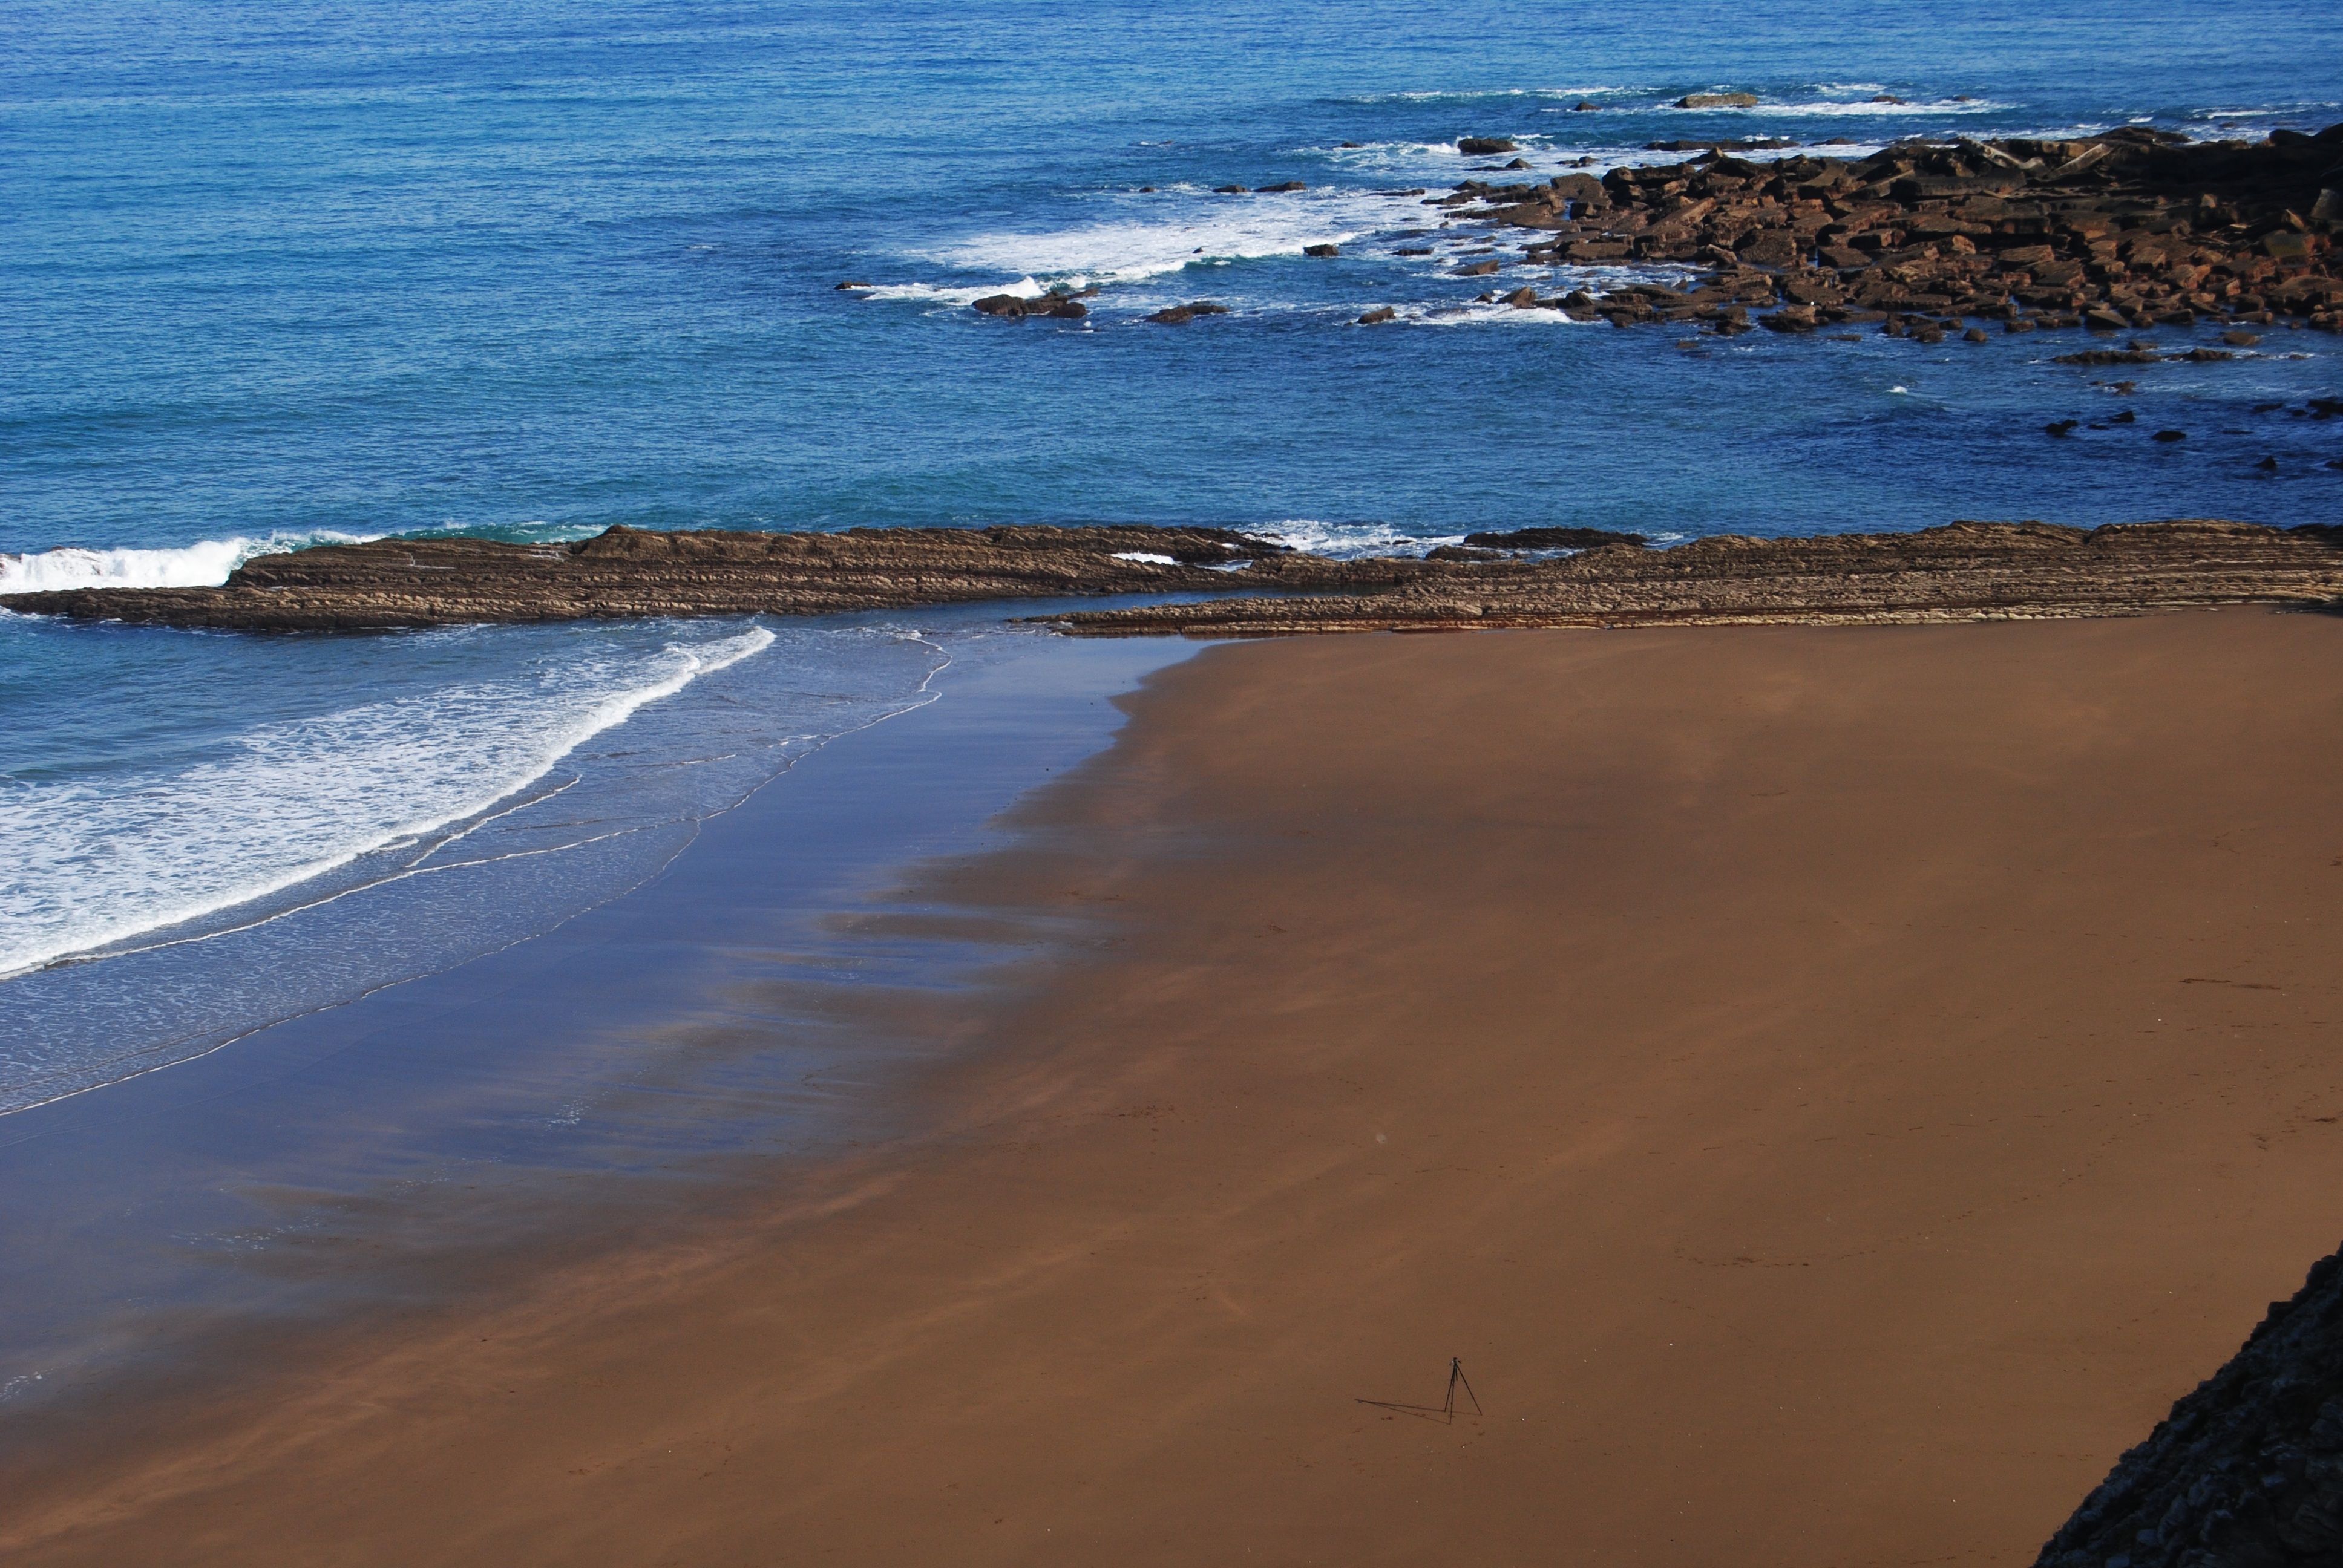
beach, landscape, sea, coast, sand, rock, ocean, horizon, shore, wave, cliff, dusk, bay, terrain, material, body of water, costa, cape, basque country, wind wave, flysch route, angel perez